WVIT

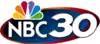
WVIT's "NBC30" logo used from 2005 until July 16, 2009. The numeric "30" had been in use in one form or another since 1992.

In the summer of 1977, Plains Television announced it would sell WHNB-TV to the original iteration of Viacom for $15 million. The former CBS Inc. subsidiary was making its first foray into broadcast station ownership. Shortly after assuming control in the spring of 1978, channel 30's call letters were changed to the present WVIT on June 12 (for "Viacom International Television") to reflect its new ownership. Viacom immediately announced plans to boost WVIT's signal, and also made upgrades in the station's news department. In 1980, channel 30 signed on with a new transmitter that more than doubled its coverage area, giving it a clear signal to much of New Haven for the first time, though the channel 59 repeater was kept in service. WVIT became the sole Connecticut-based NBC affiliate in March 1982, when WATR-TV's affiliation contract with NBC ended and the station became independent WTXX (it is now WCCT-TV). The Torrington translator was turned off in 1987, and the New Haven repeater was shut down in the mid-1990s to allow full-powered WTVU (now WCTX) to begin operations. In 1993, WVIT and WTXX entered into a part-time local marketing agreement after talks with Fox affiliate WTIC-TV (channel 61) failed.